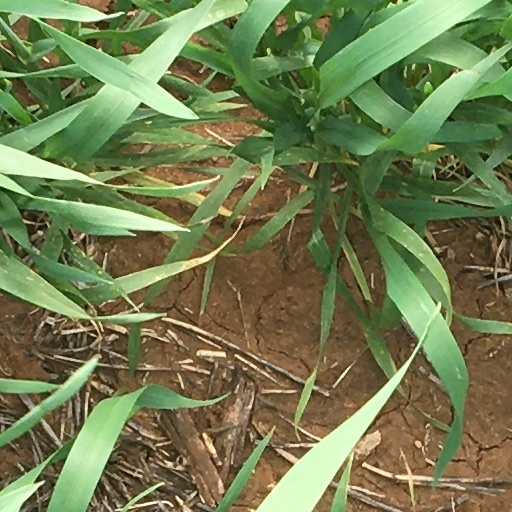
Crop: wheat